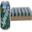
Label: can